OPTOS formalism

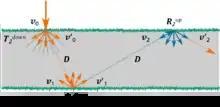
Simulation procecure of the OPTOS formalism

The discretization of the complete angular space into a fixed number of angle channels, as second key aspect of the OPTOS formalism, allows representing the angular power distribution within the system by a vector v which consists of one entry for each angle channel. The value of the entry is the power fraction of the corresponding angle channel with respect to the total incident power.